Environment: real
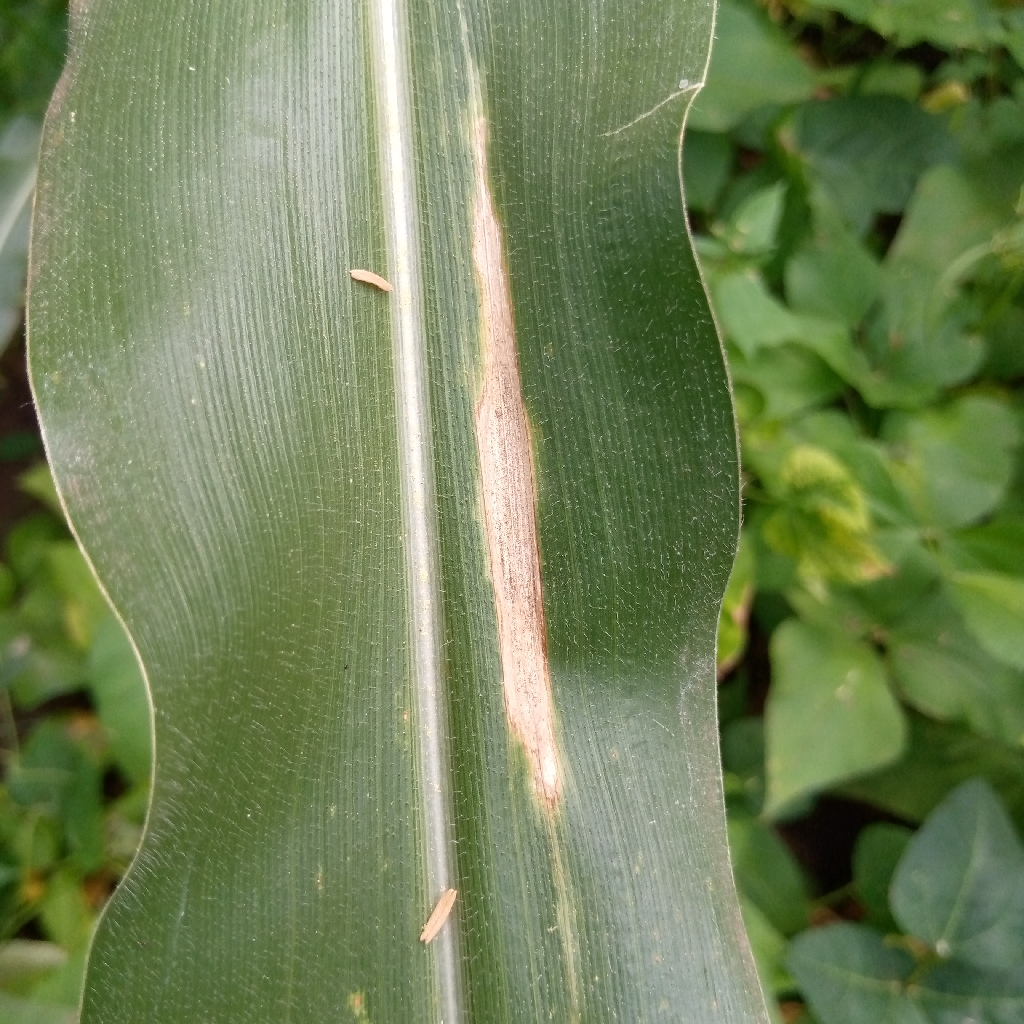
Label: northern_corn_leaf_blight